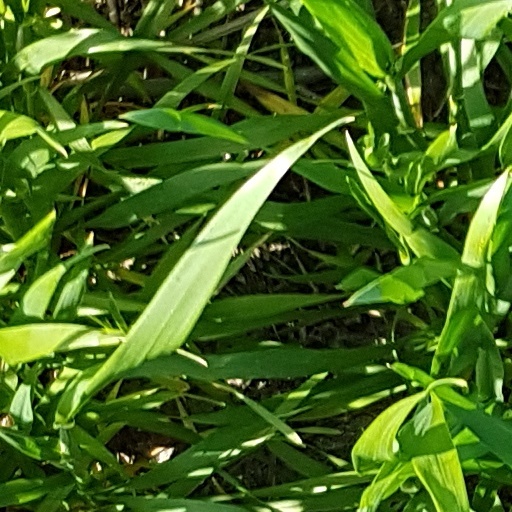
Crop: wheat